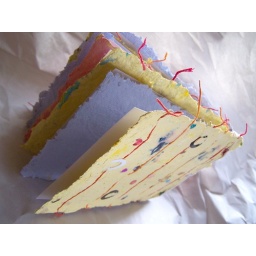
i just love the red strings, this fun and vibrant paper is handmade by etsy seller: thegreenefairy